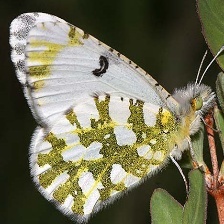
Species: LARGE MARBLE
Butterfly family (ImageNet category): cabbage_butterfly